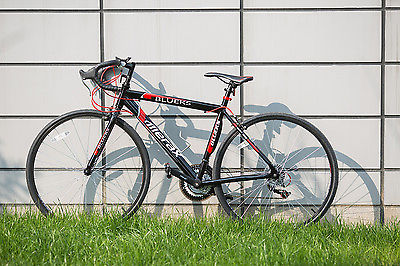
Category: bicycle